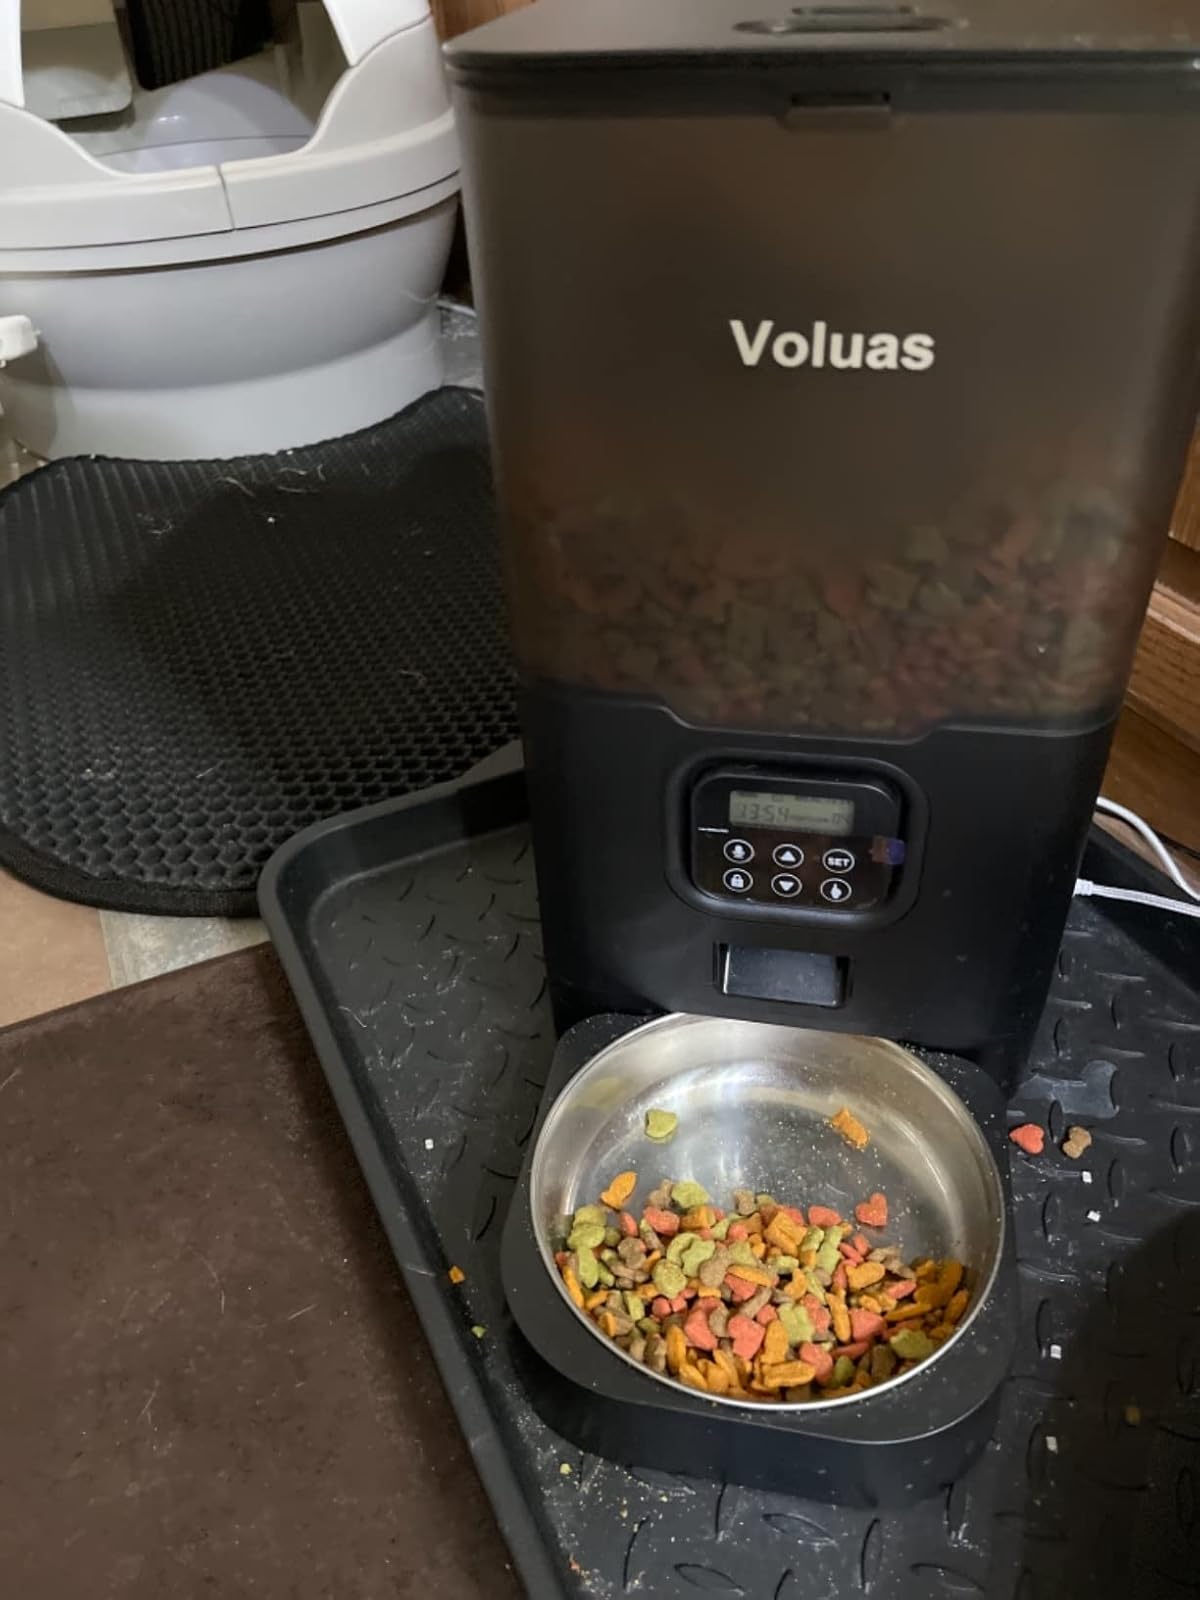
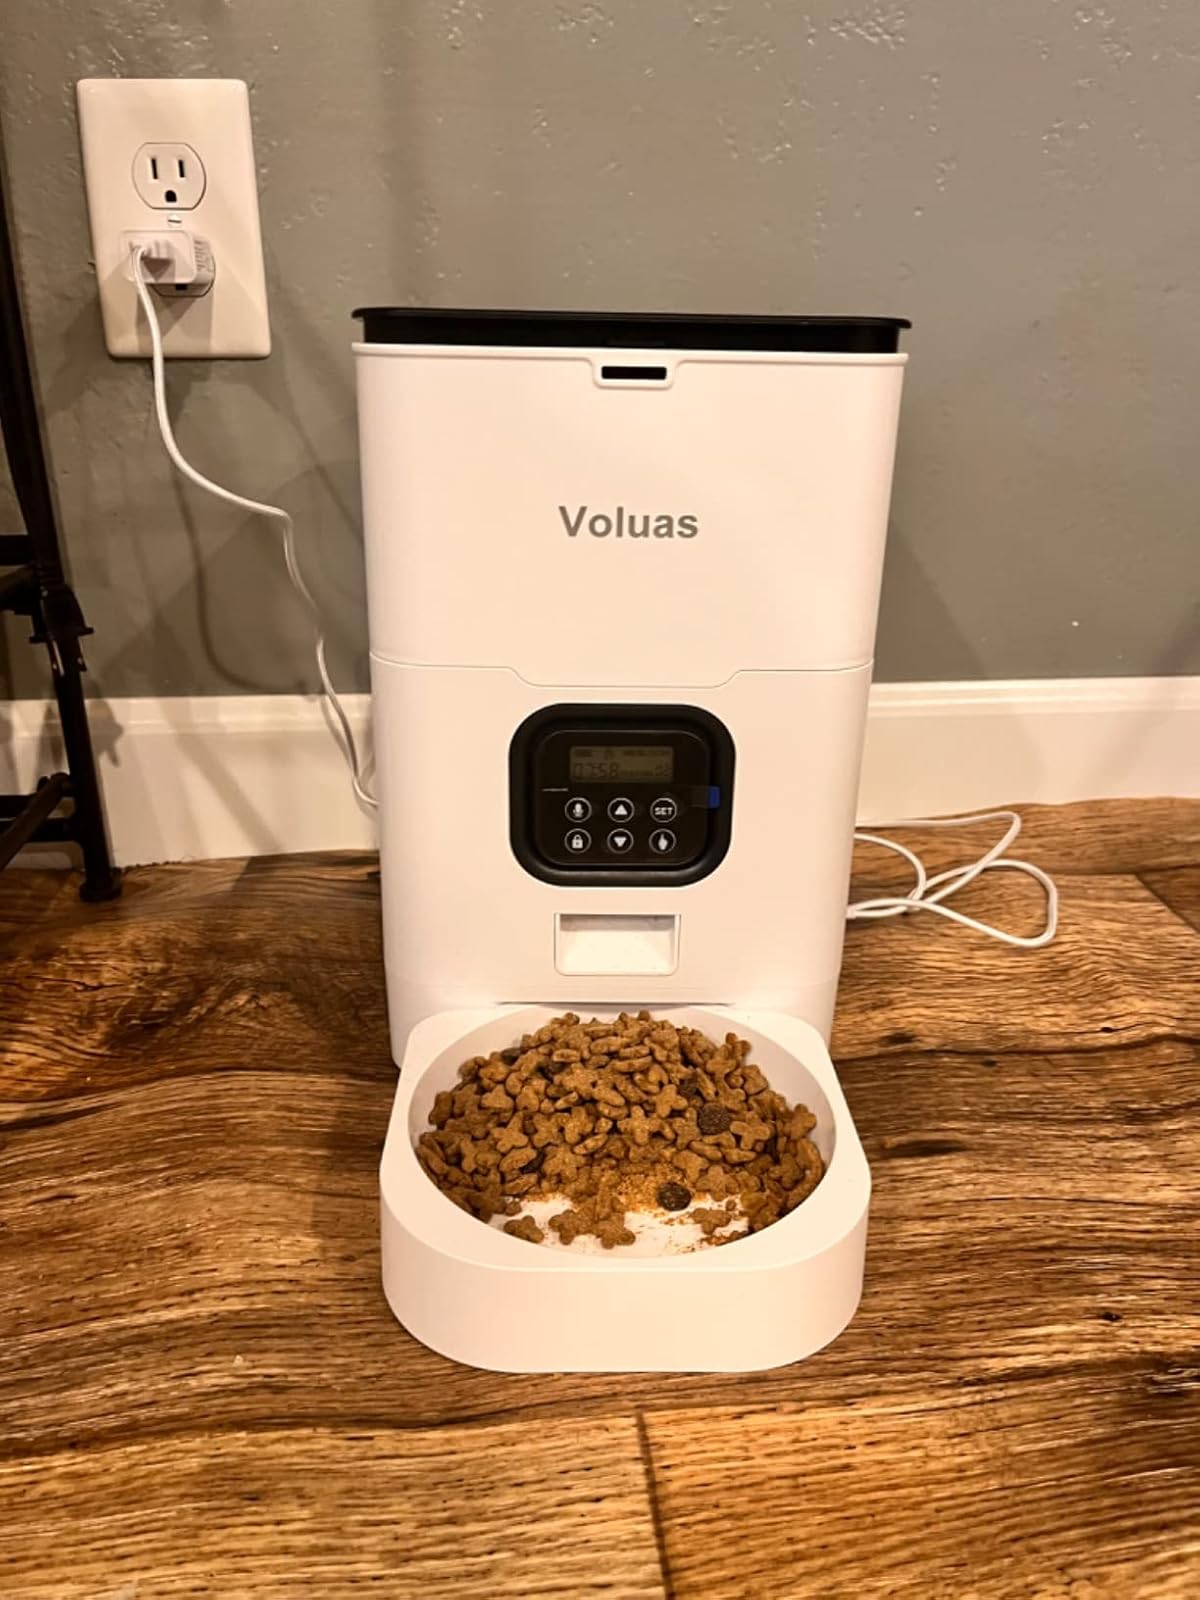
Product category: items_feeder
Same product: no